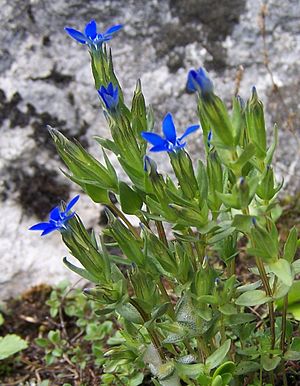
Stenbed / Anlæg
Sne-ensian har en klar blå farve
Et stenbed er et bed der er anlagt med sten som et væsentligt visuelt element og/eller med det formål at skabe et særligt mikroklima. Ofte er stenbedet anlagt med det formål at dyrke alpine planter, og kaldes da ofte et alpinbed.